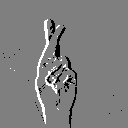
ASL letter: r